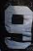
Number: 9